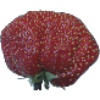
Label: strawberry_wedge